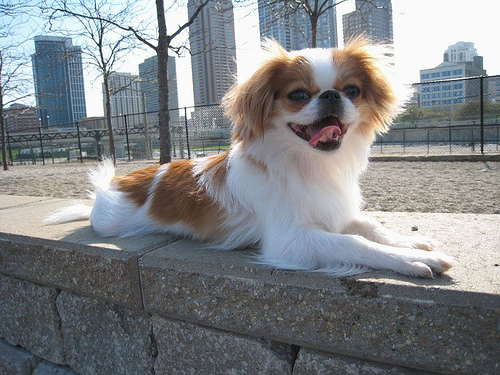
Breed: japanese chin